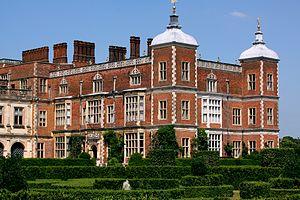
Le Manoir des Croft est un manoir fictif apparaissant dans l'univers de Tomb Raider. C'est là où habite Lara Croft, dont la famille possède plusieurs manoirs. Ceux-ci sont situés dans le domaine fictif d'Abbingdon, donnés aux Croft par le roi Édward VI en 1547. Le site se trouve dans le Surrey, comté du sud-est de l'Angleterre.
Greystoke, la légende de Tarzan, ou Greystoke, la légende de Tarzan, seigneur des singes au Québec, est un film d'aventure britannique réalisé par Hugh Hudson sur un scénario de Robert Towne et Michael Austin d'après l'œuvre Tarzan of the Apes d'Edgar Rice Burroughs, en mettant en scène Christophe Lambert dans le rôle de Tarzan. Ce film est sorti en 1984